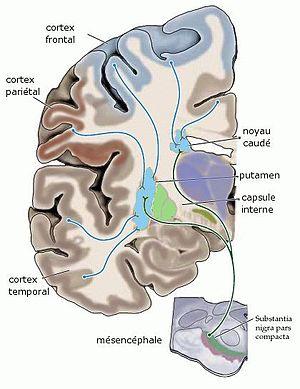
connexions corticostriée
La dopamine est un neurotransmetteur, une molécule biochimique qui permet la communication au sein du système nerveux, et l'une de celles qui influent directement sur le comportement. La dopamine renforce les actions habituellement bénéfiques telles que manger un aliment sain en provoquant la sensation de plaisir ce qui active ainsi le système de récompense/renforcement. Elle est donc indispensable à la survie de l'individu. Plus généralement, elle joue un rôle dans la motivation et la prise de risque chez les mammifères, donc chez l'Homme aussi. Cette molécule est également impliquée dans certains plaisirs abstraits comme écouter de la musique.
Le système des ganglions de la base, aussi appelés noyaux gris centraux, est un ensemble pair de noyaux interconnectés entre eux au sein du système nerveux. Ils sont principalement situés aux étages télencéphalique et diencéphalique. Ces noyaux comprennent :